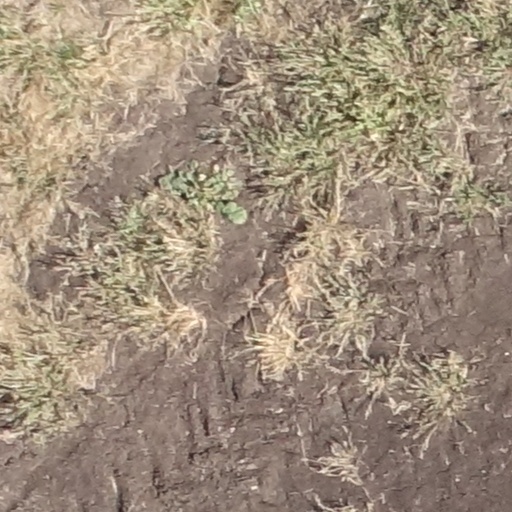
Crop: sorghum